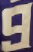
Number: 9